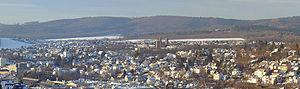
Meschede est une ville allemande située en Rhénanie-du-Nord-Westphalie, chef-lieu de l'arrondissement du Haut-Sauerland.